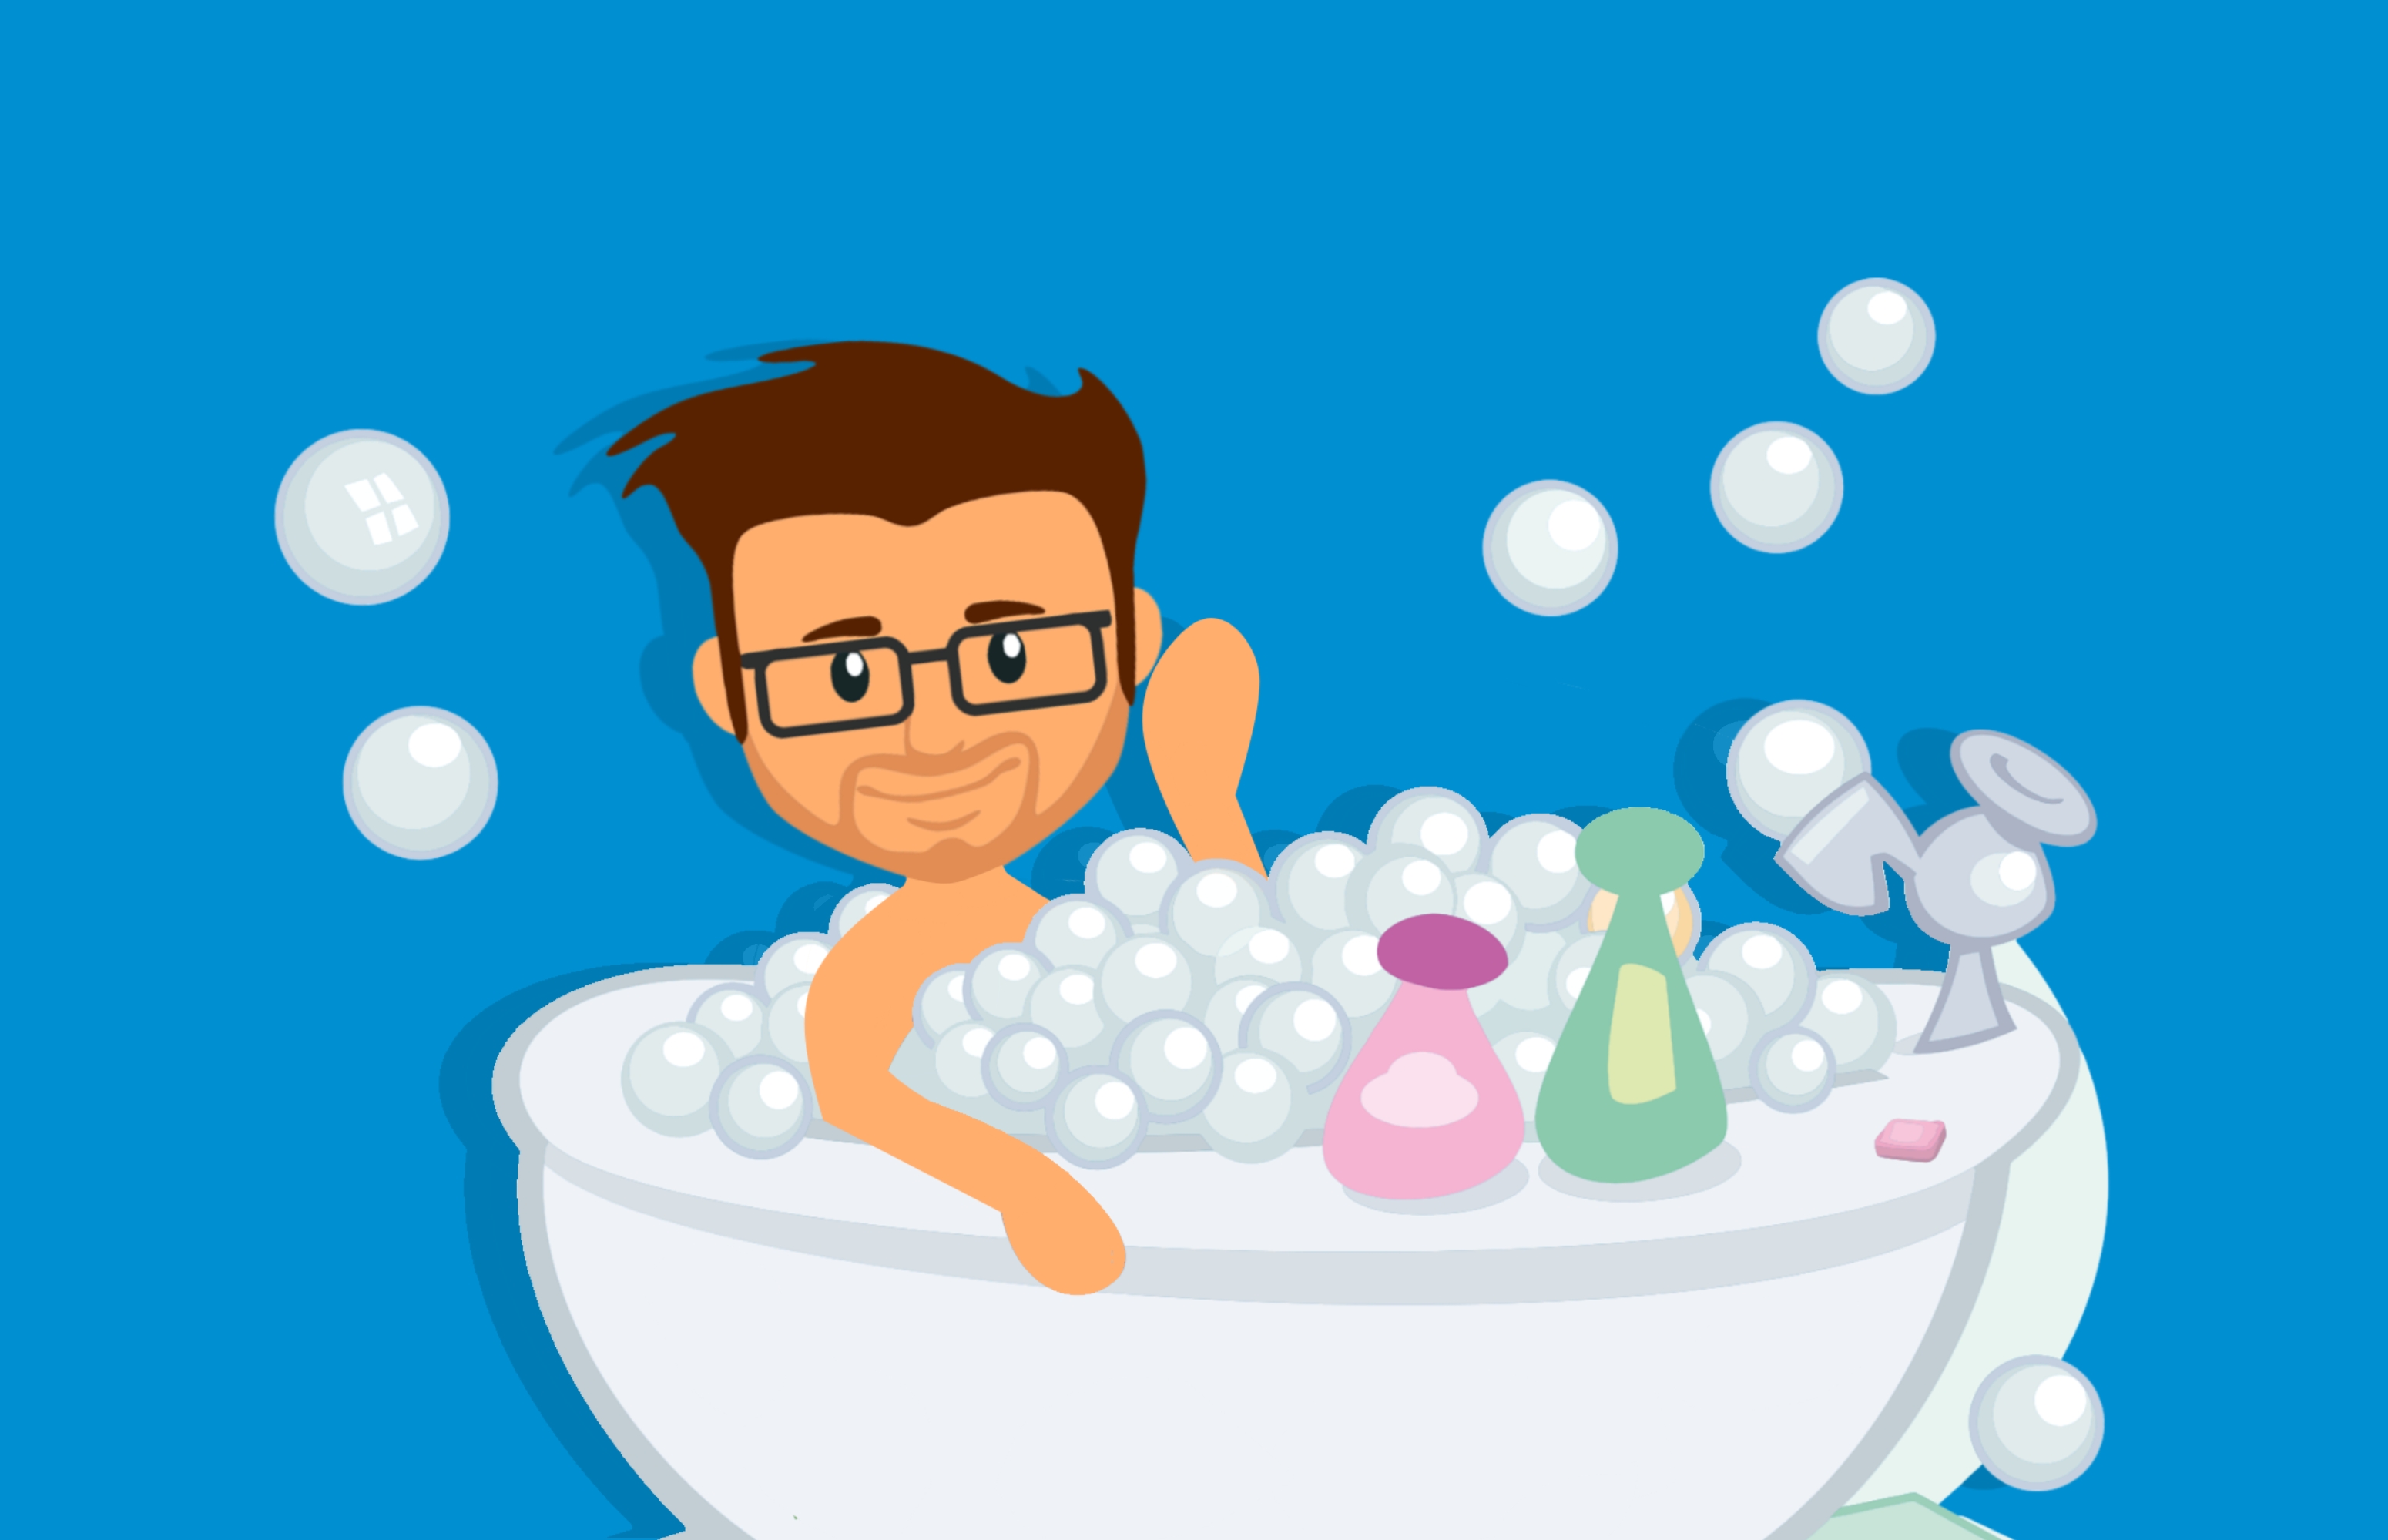
bath, bathroom, bathtub, bubble, shower, body, ceramic, clean, care, beauty, relax, smiling, man, foam, health, relaxation, shampoo, soap, spa, toilet, wash, water, window, cartoon, illustration, art